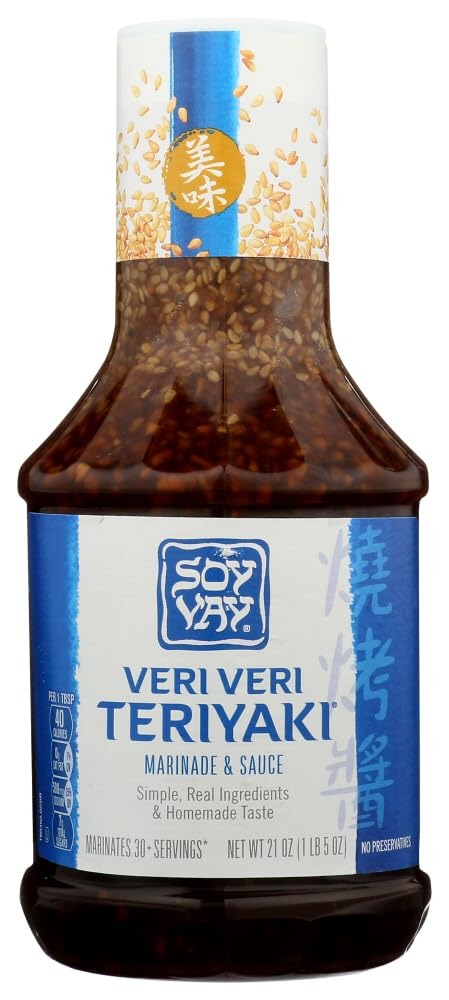
Item Name: Soy Vay Marinade and Sauce Veri Veri Teriyaki -- 21 oz - 2 pc
Value: 2.0
Unit: Count

Price: 12.865